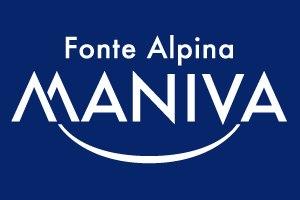
Logotype de l'eau Maniva.
Maniva est une marque italienne d'eau minérale naturelle produite par le groupe Maniva SpA dans la ville de Bagolino dans la province de Brescia.